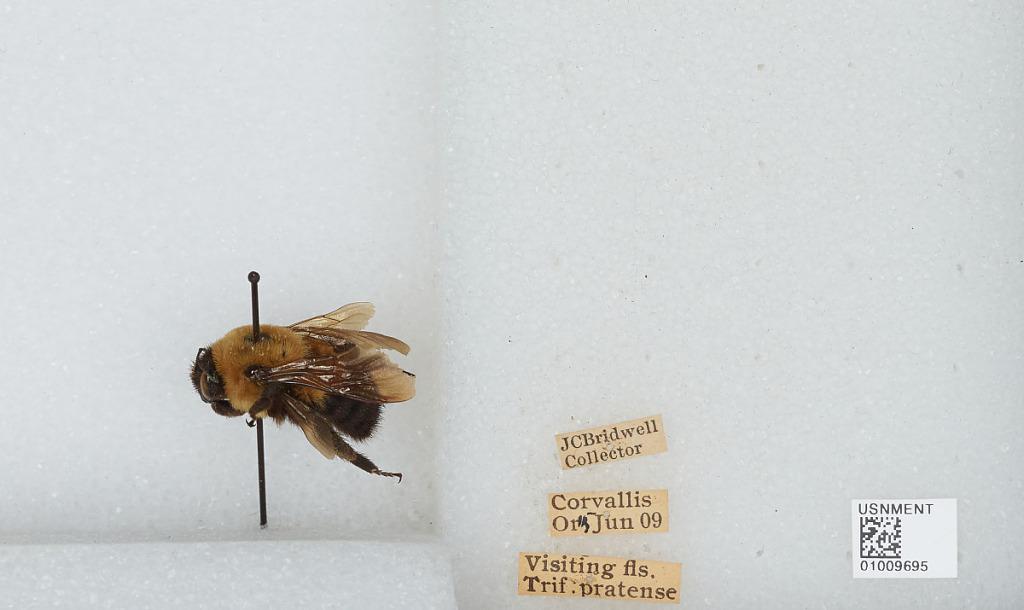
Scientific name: Bombus (Separatobombus) griseocollis (De Geer)
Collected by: J. Bridwell
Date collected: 1909-6-15
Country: United States
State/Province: Oregon
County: Benton
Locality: Corvallis
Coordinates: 44.5667, -123.283